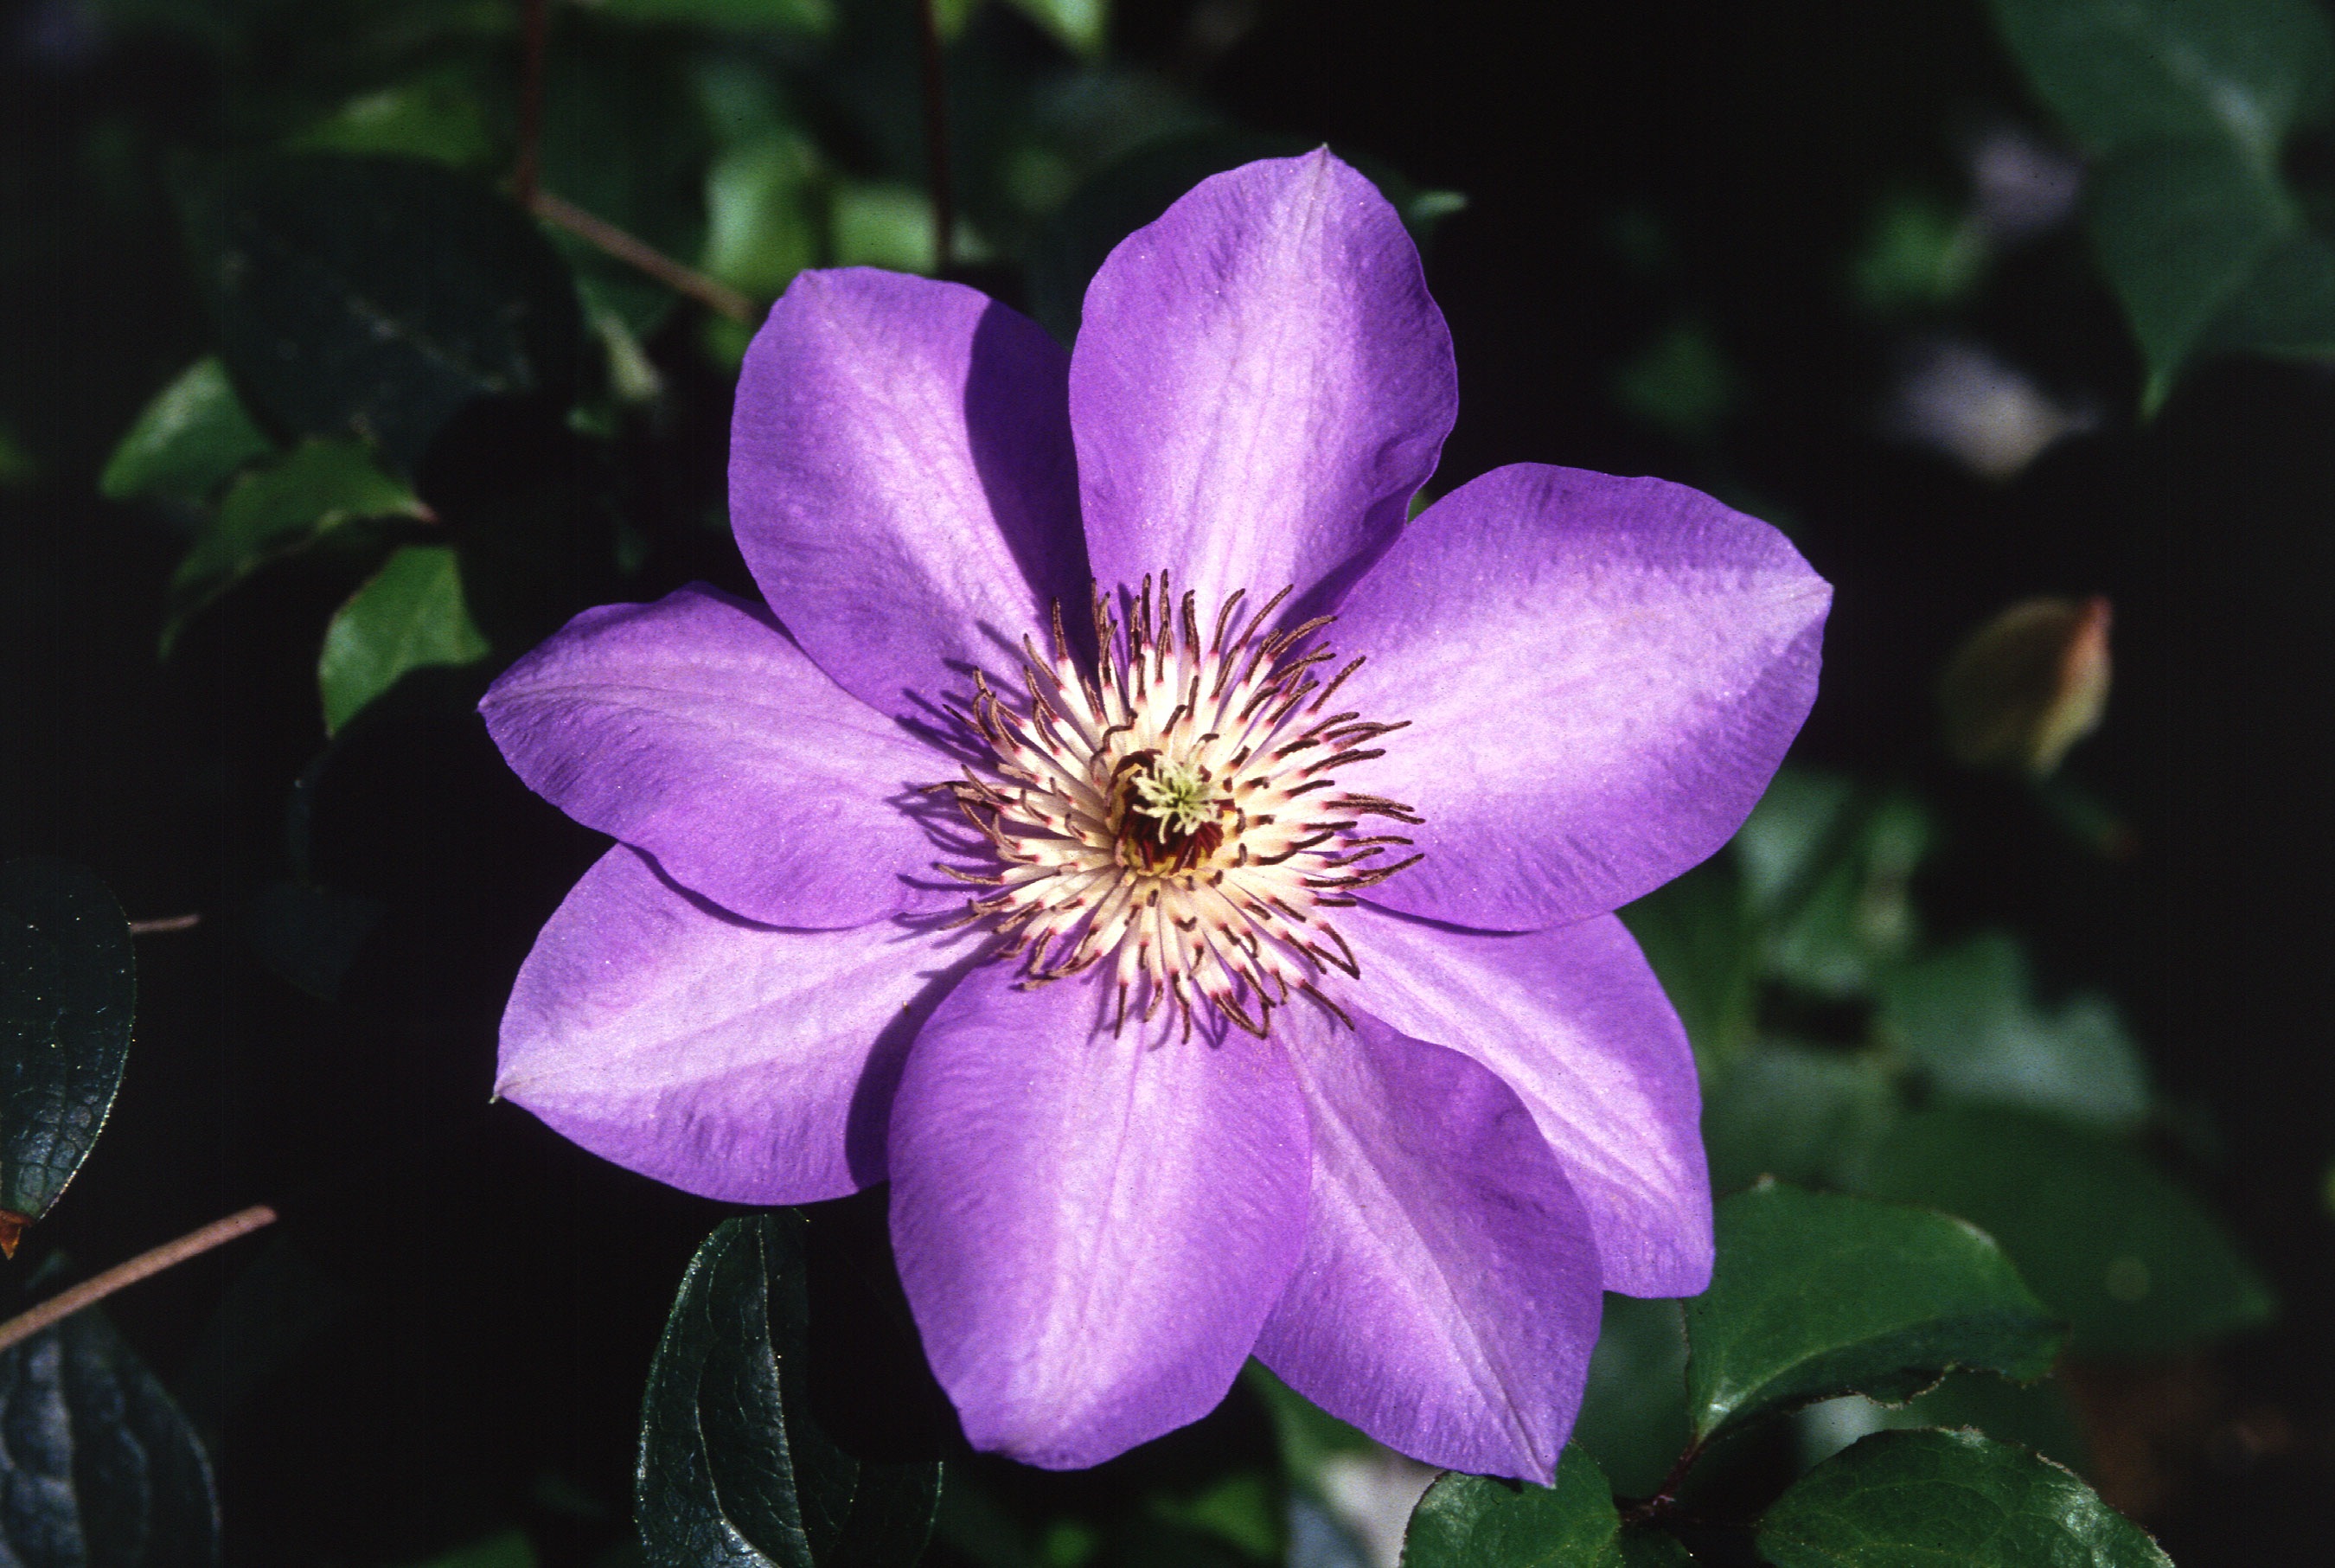
blossom, plant, flower, petal, bloom, floral, botany, blooming, colorful, flora, petals, clematis, macro photography, flowering plant, clematis hybrid, land plant